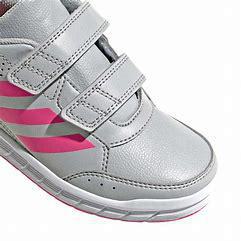
Brand: Adidas
Model: Altasport